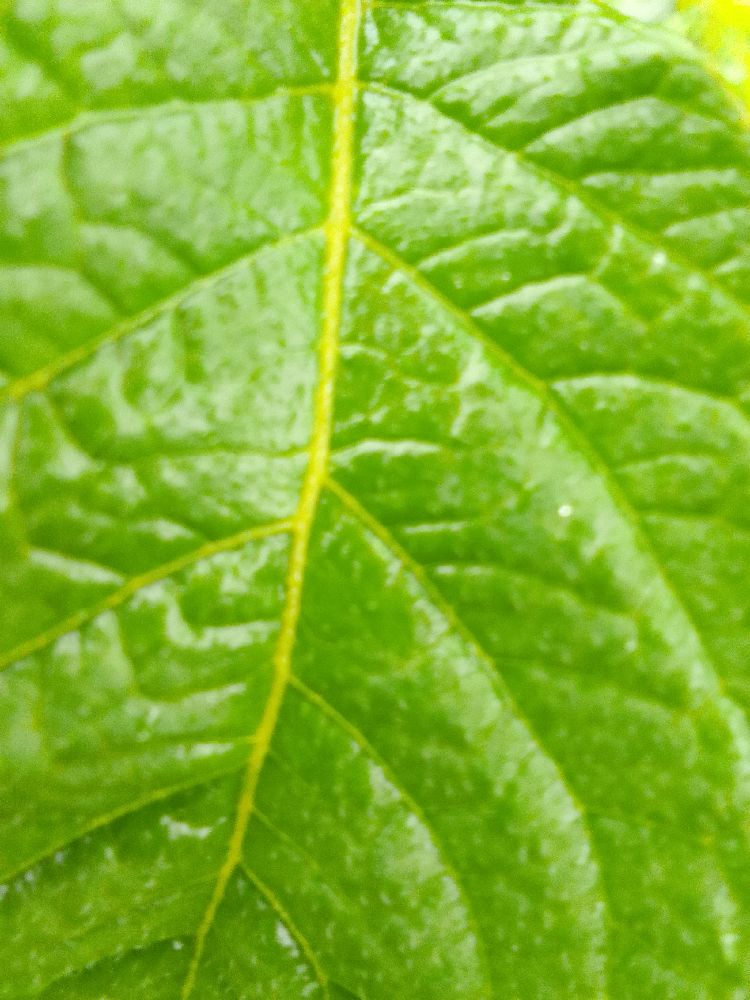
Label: Healthy